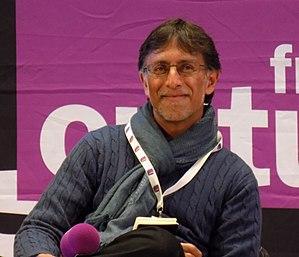
Sudhir Hazareesingh lors du forum «
Sudhir Hazareesingh, né le 18 octobre 1961 à l'île Maurice, est un historien britannique.